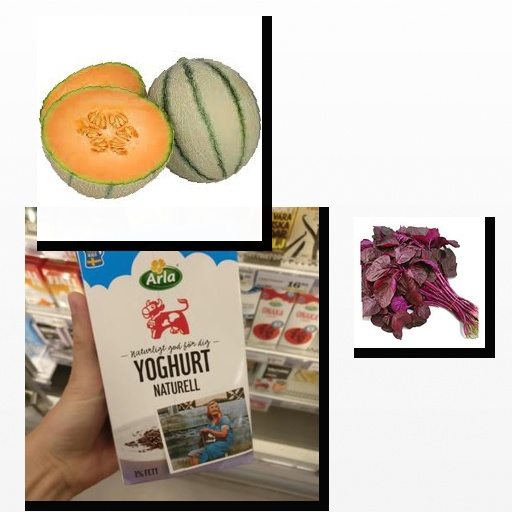
Food items: amaranth, natural_yogurt, cantaloupe